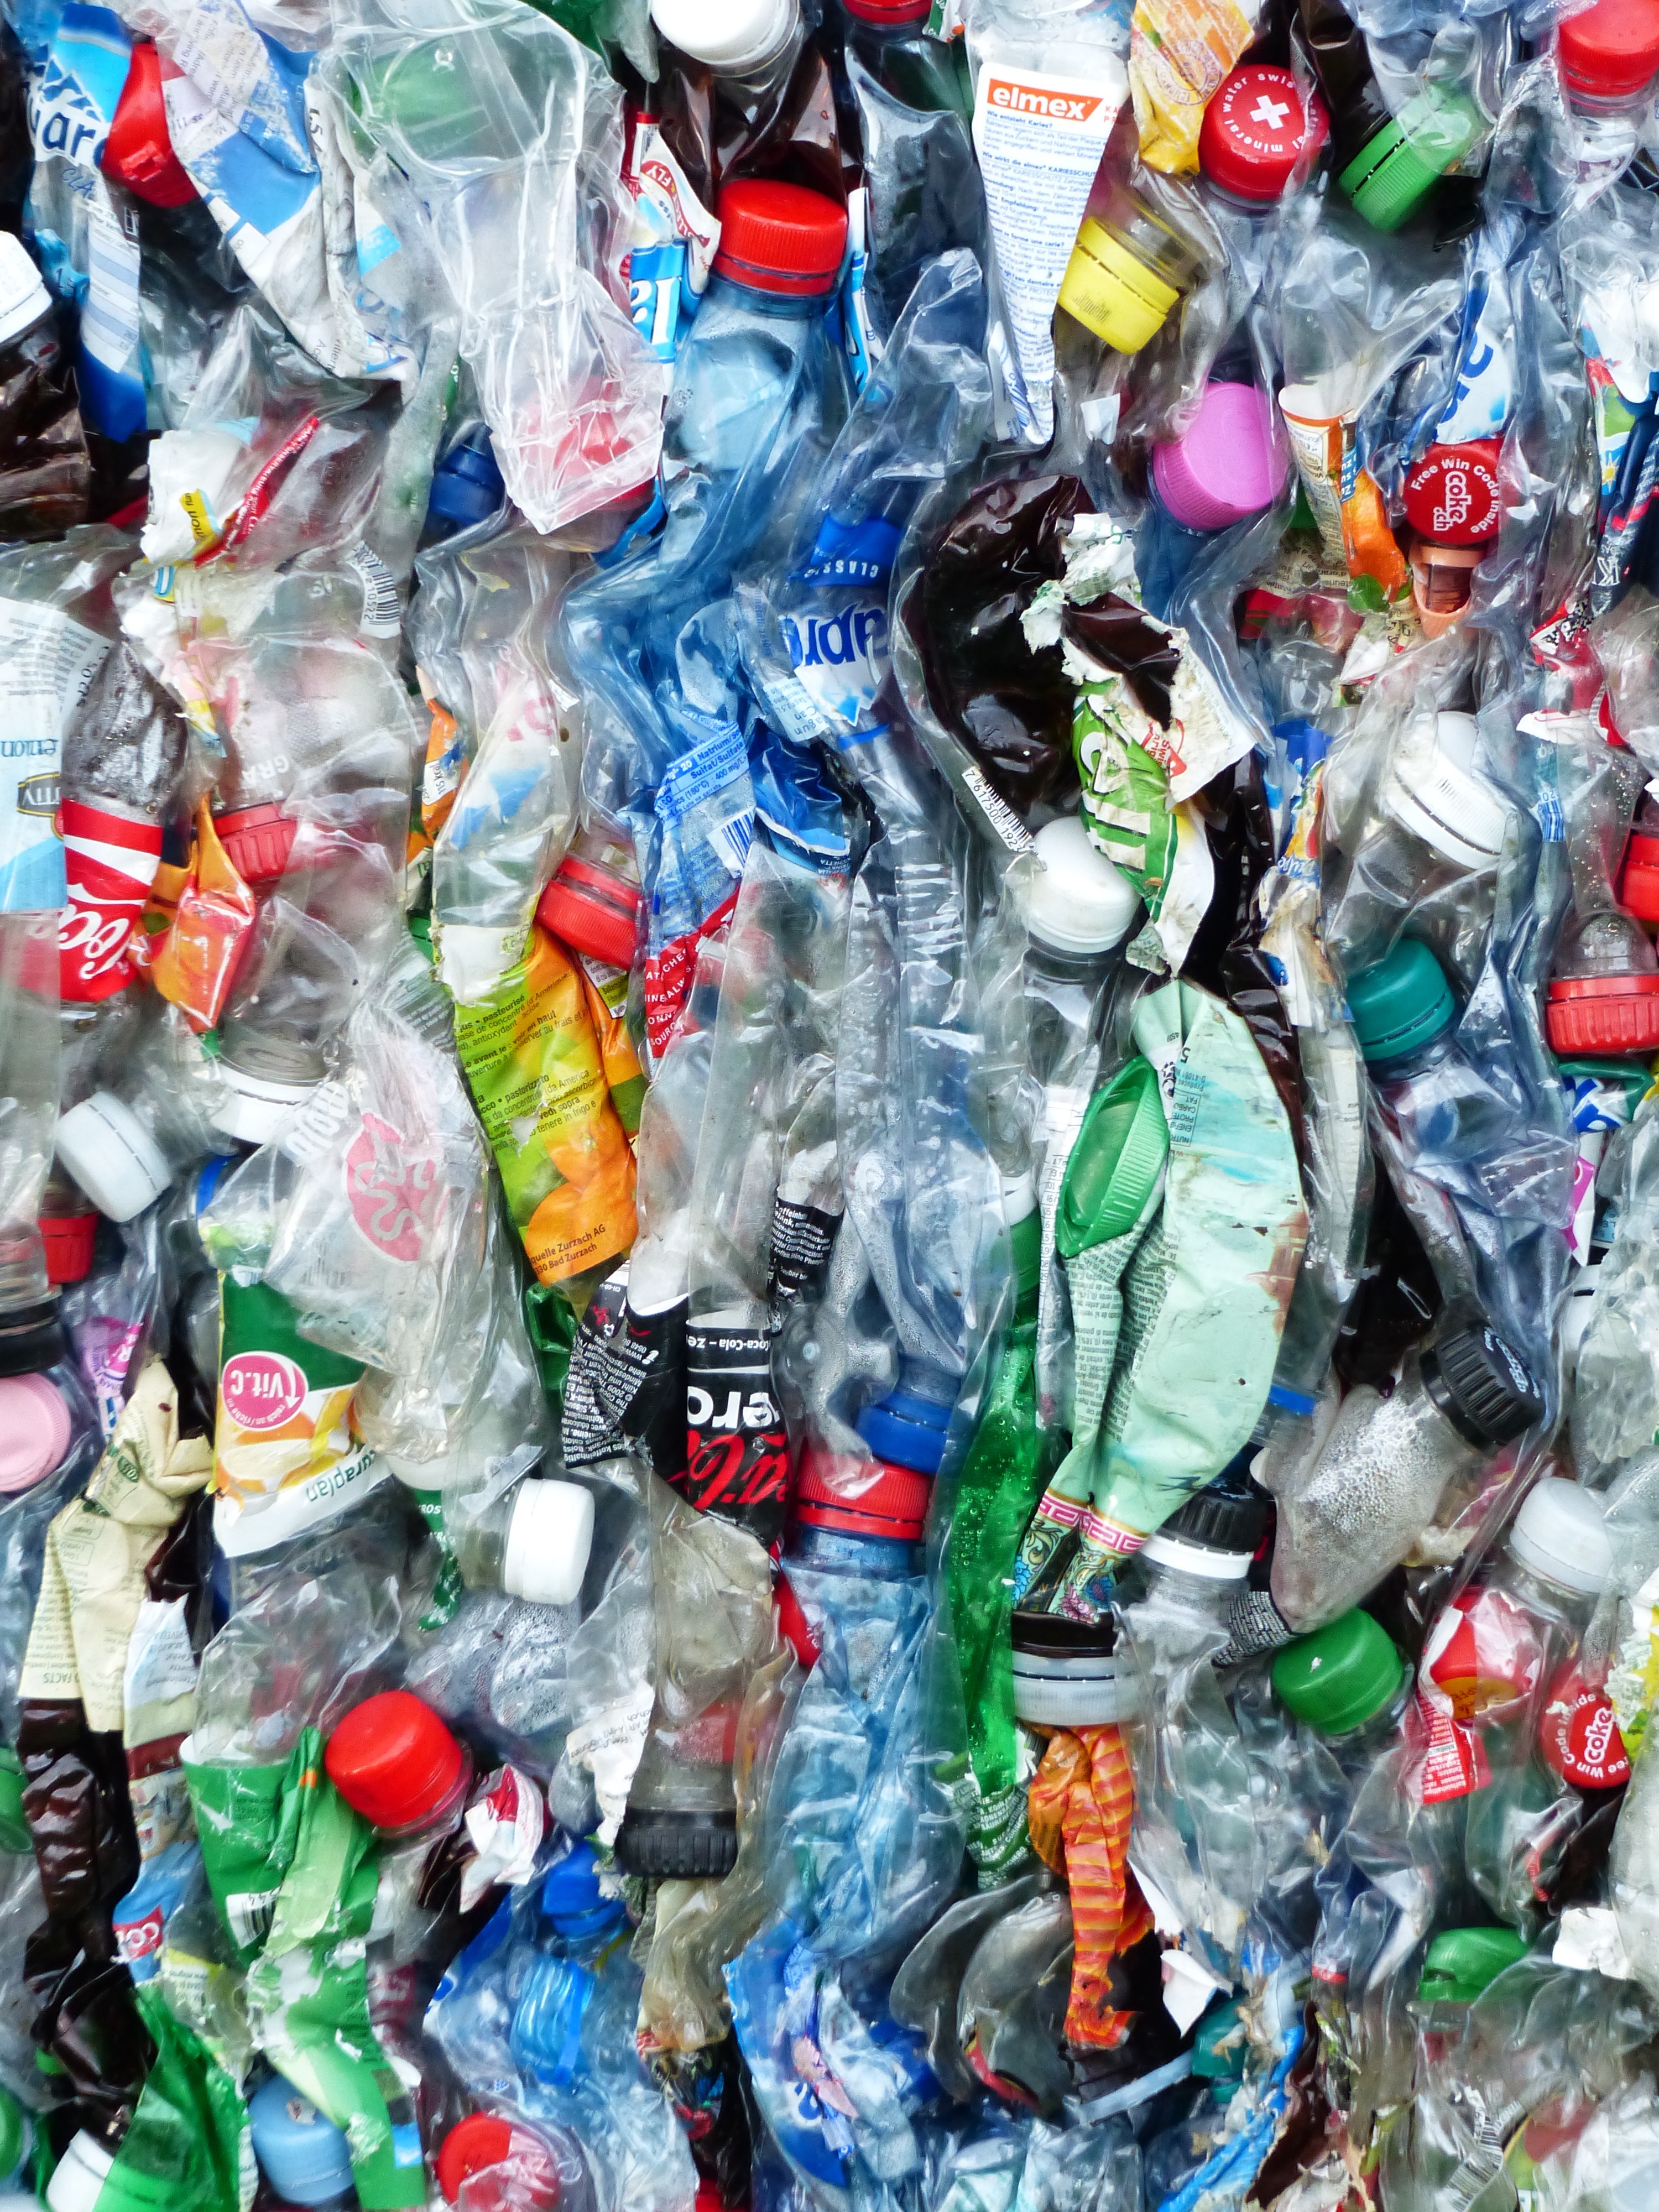
plastic, pet, bottles, waste, cube, garbage, recycling, circuit, pressed, environmental protection, trashbin, plastic bottles, presses, garbage collection, pressed together